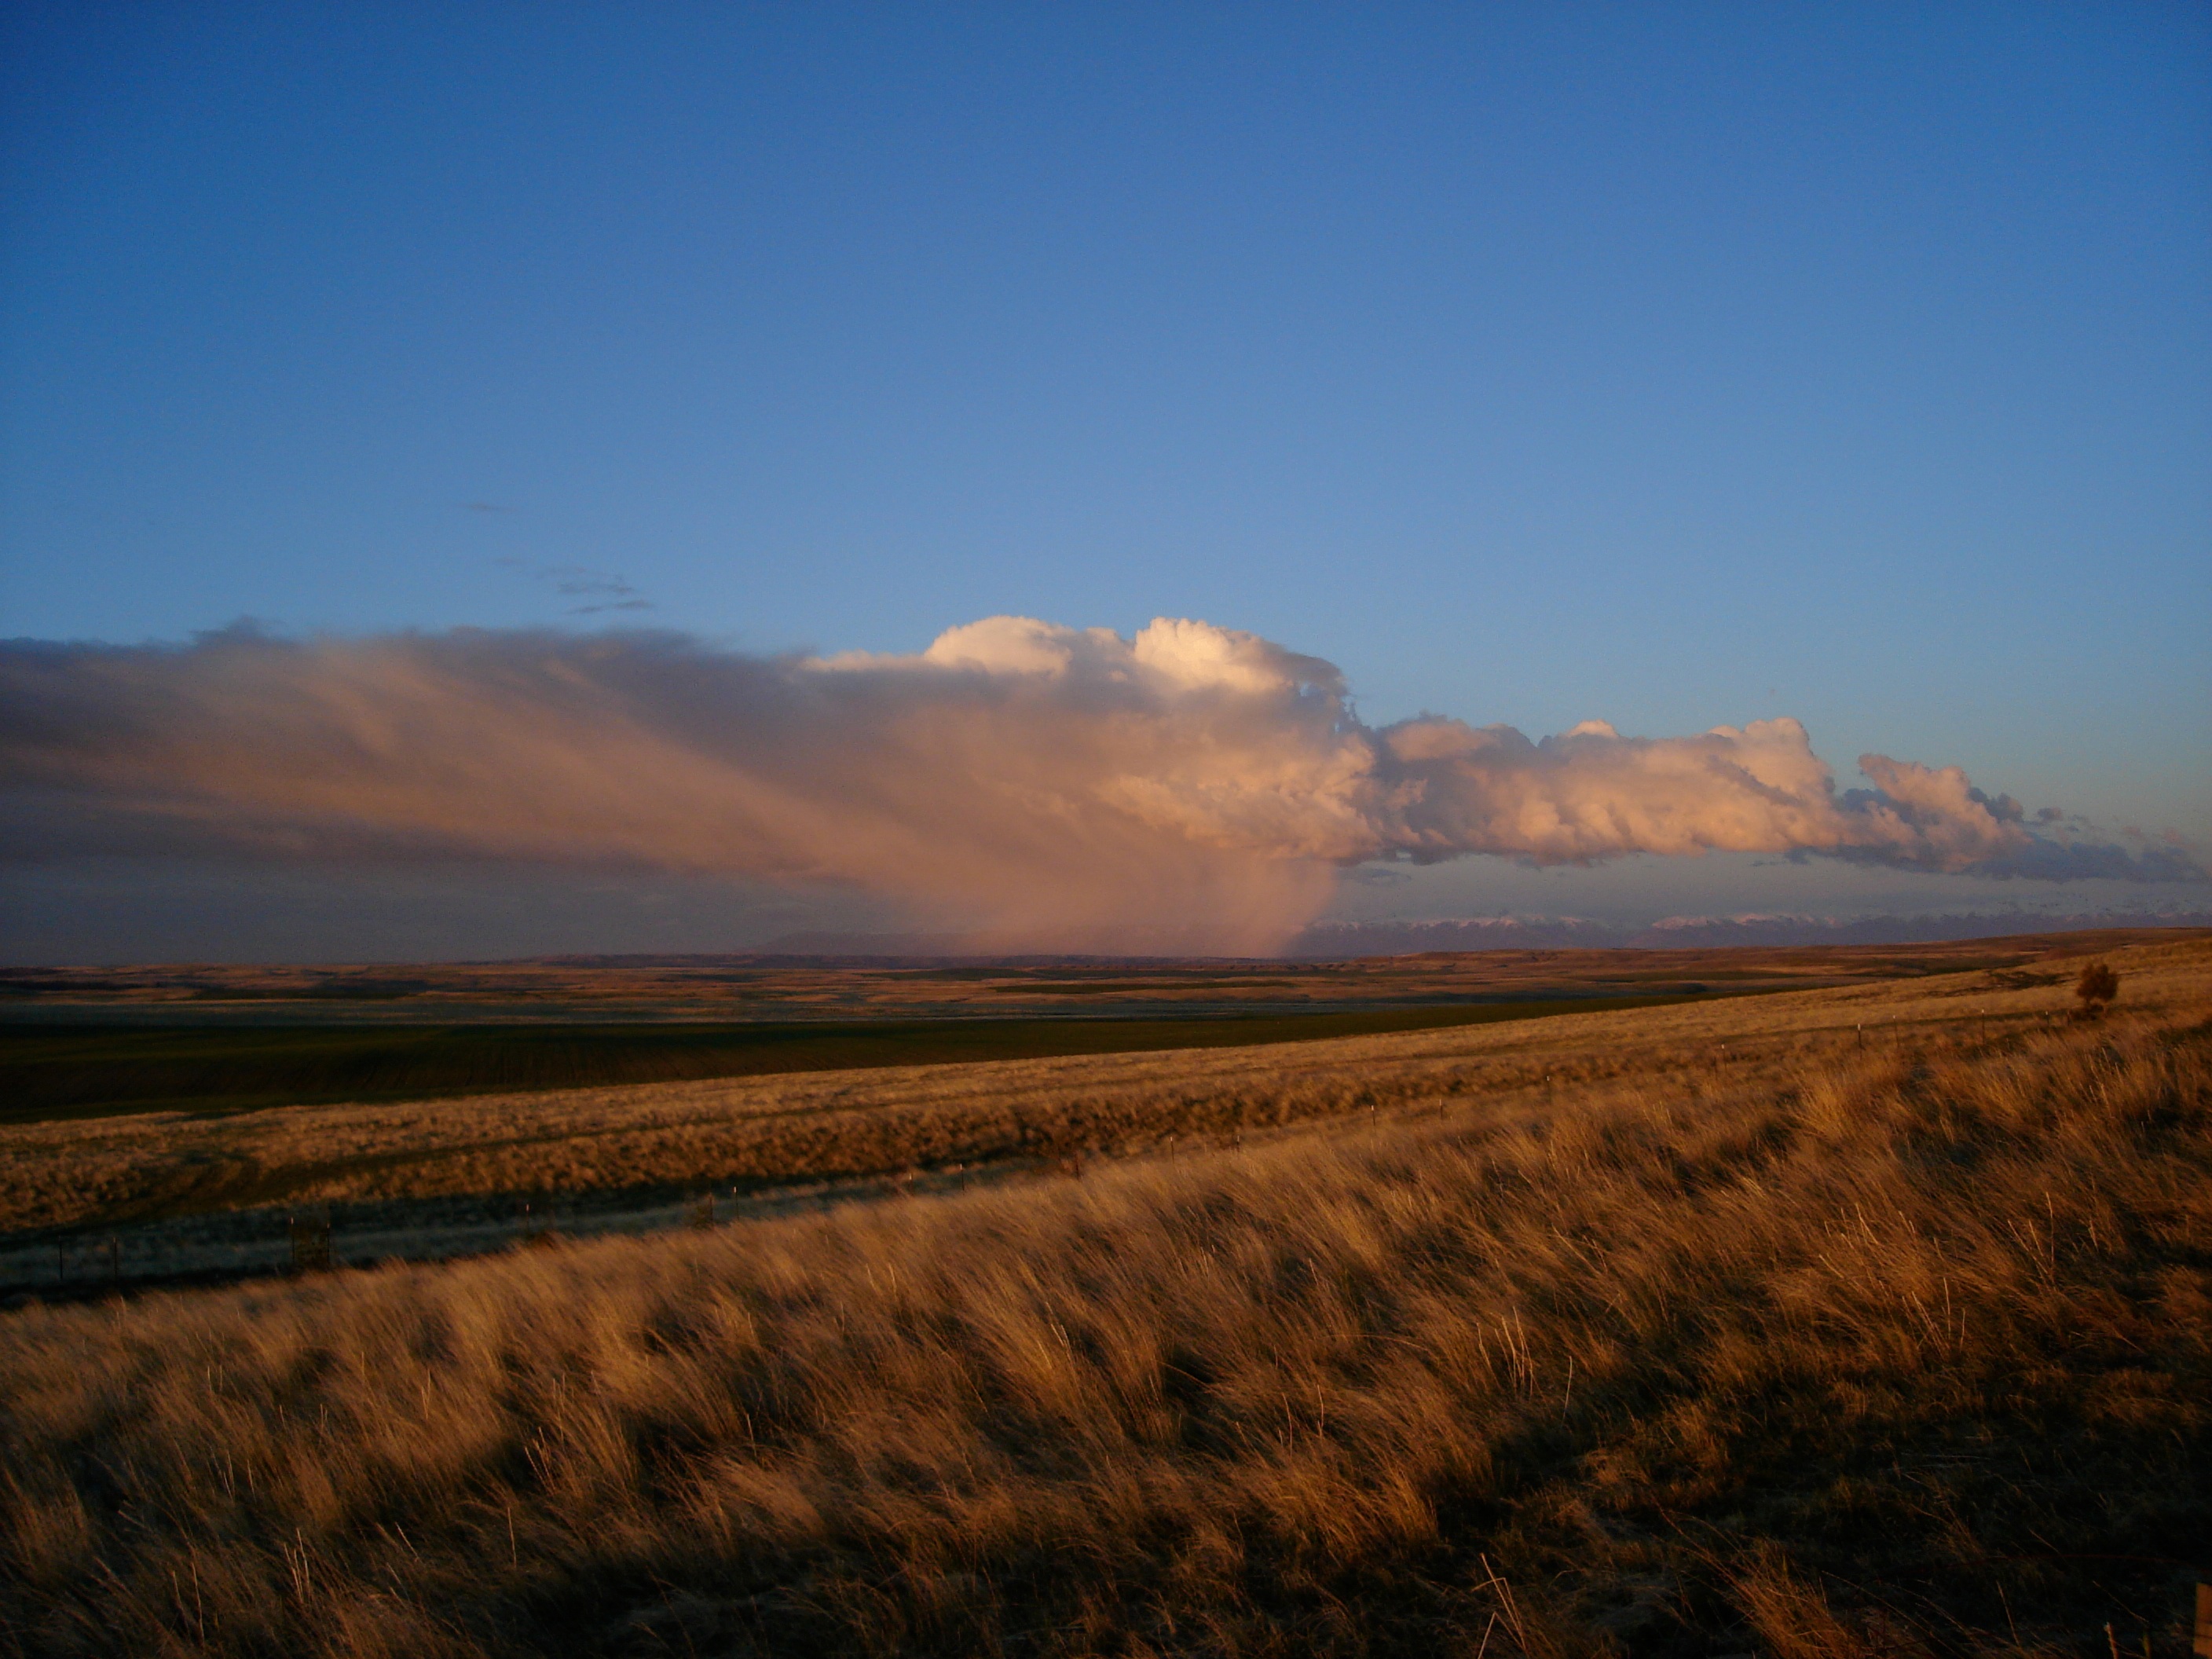
landscape, nature, horizon, mountain, cloud, sky, sun, sunrise, sunset, field, prairie, sunlight, morning, hill, desert, dawn, dusk, evening, agriculture, plain, grassland, plateau, steppe, rural area, natural environment, atmospheric phenomenon, grass family, mountainous landforms